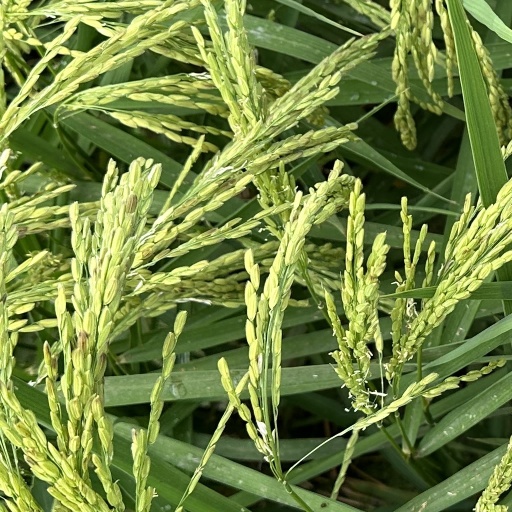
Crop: rice